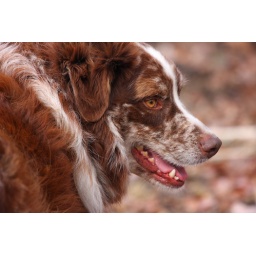
he herds the neighbors horses next to my dads house in Indiana....